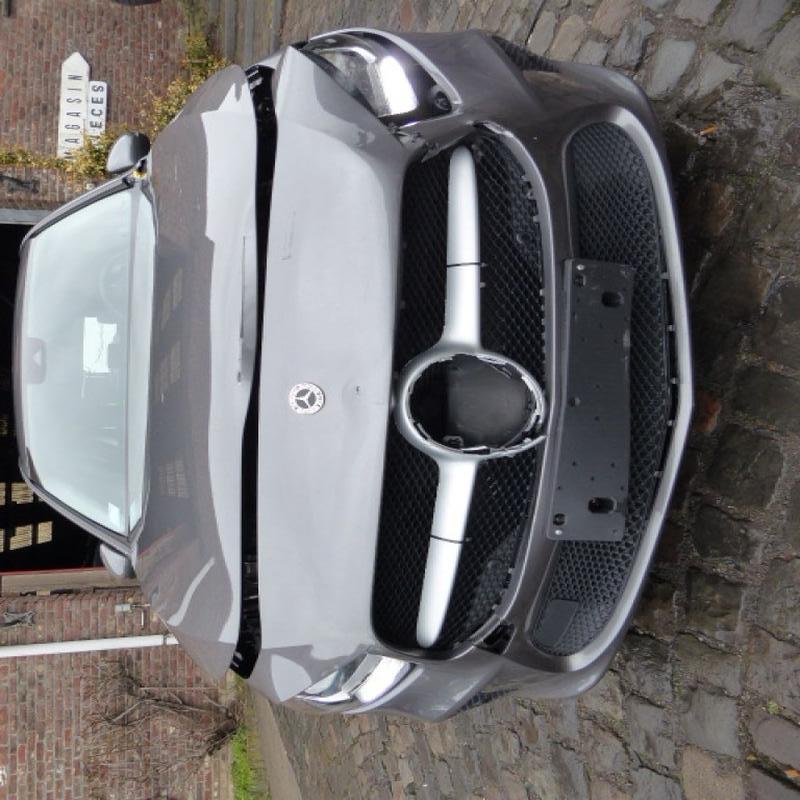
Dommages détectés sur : pare-choc avant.
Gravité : mineur